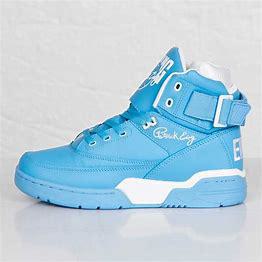
Brand: Ewing
Model: 33 Hi